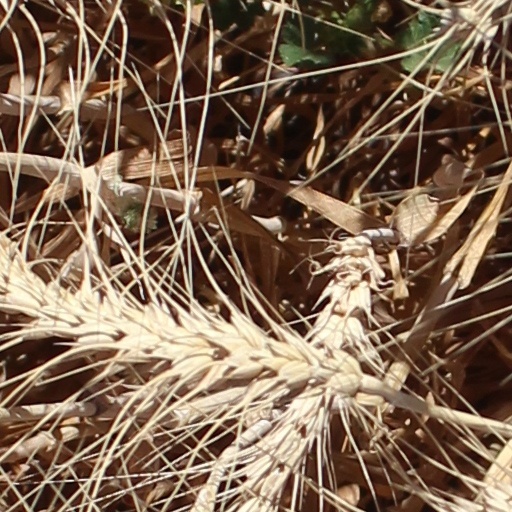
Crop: wheat